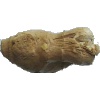
Label: ginger_root